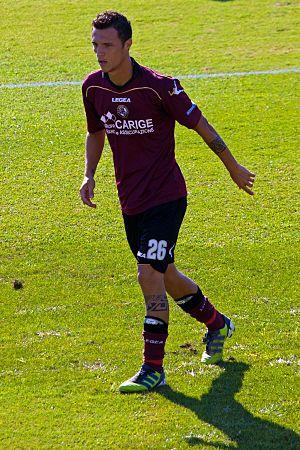
Luca Siligardi est un footballeur italien. Il évolue au poste de milieu de terrain avec Parme.